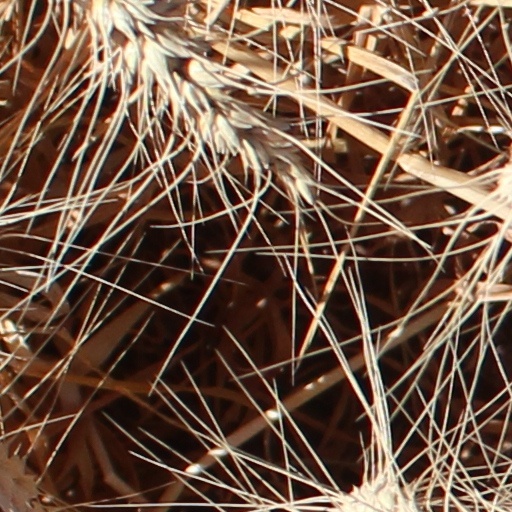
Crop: wheat